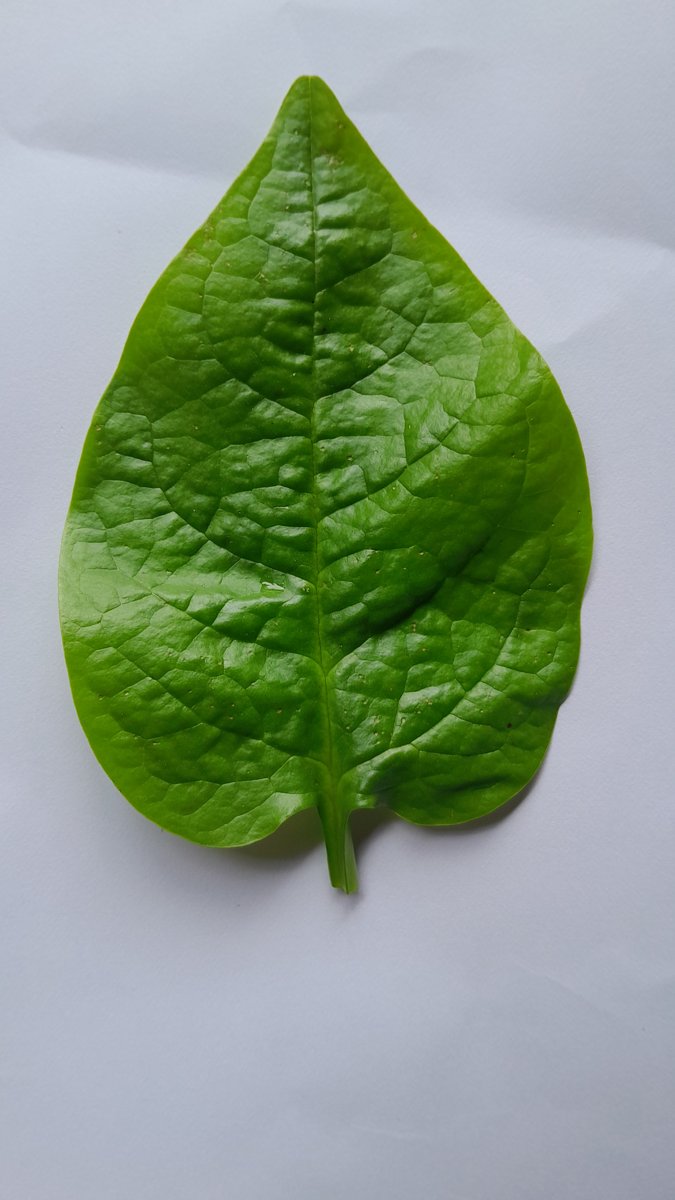
Label: Healthy-Leaf